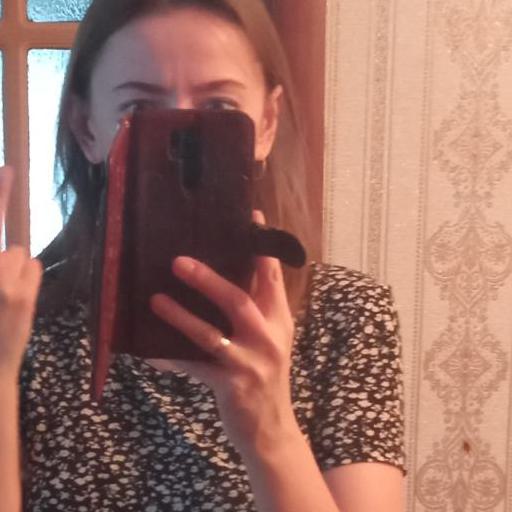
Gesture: no_gesture